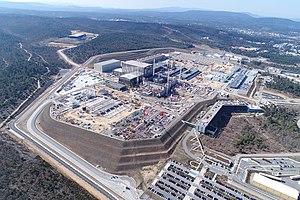
Le réacteur thermonucléaire expérimental international ITER est un projet de réacteur nucléaire de recherche civil à fusion nucléaire de type tokamak, situé à Cadarache. Le projet de recherche s'inscrit dans une démarche à long terme visant à l'industrialisation de la fusion nucléaire. Il associe trente-cinq pays : ceux de l'Union européenne ainsi que le Royaume-Uni, l'Inde, le Japon, la Chine, la Russie, la Corée du Sud, les États-Unis et la Suisse.
L'histoire du programme nucléaire civil de la France relate le cheminement qui a conduit la France à devenir le deuxième pays producteur d'électricité nucléaire dans le monde, tant par le nombre de réacteurs en activité que par la puissance installée et la quantité d'énergie électrique produite. Depuis les années 1990, les trois quarts de l’électricité française sont d’origine nucléaire ; en 2018 cette part est de 71,7 %.